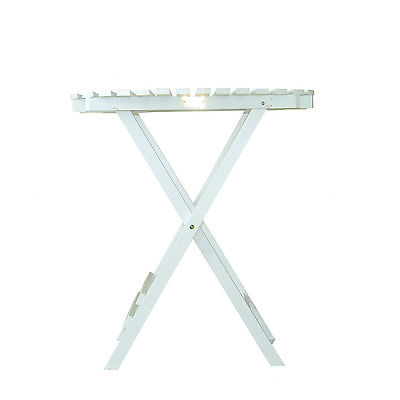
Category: table